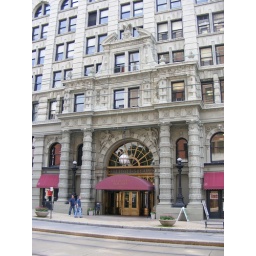
Main entrance on Main Street - this was once the largest office building in the world